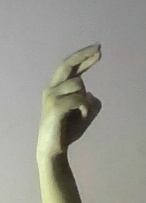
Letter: zay